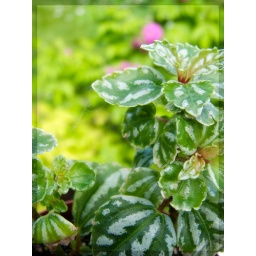
I have no clue what kind of plant this is. The pink is some roses in the background.